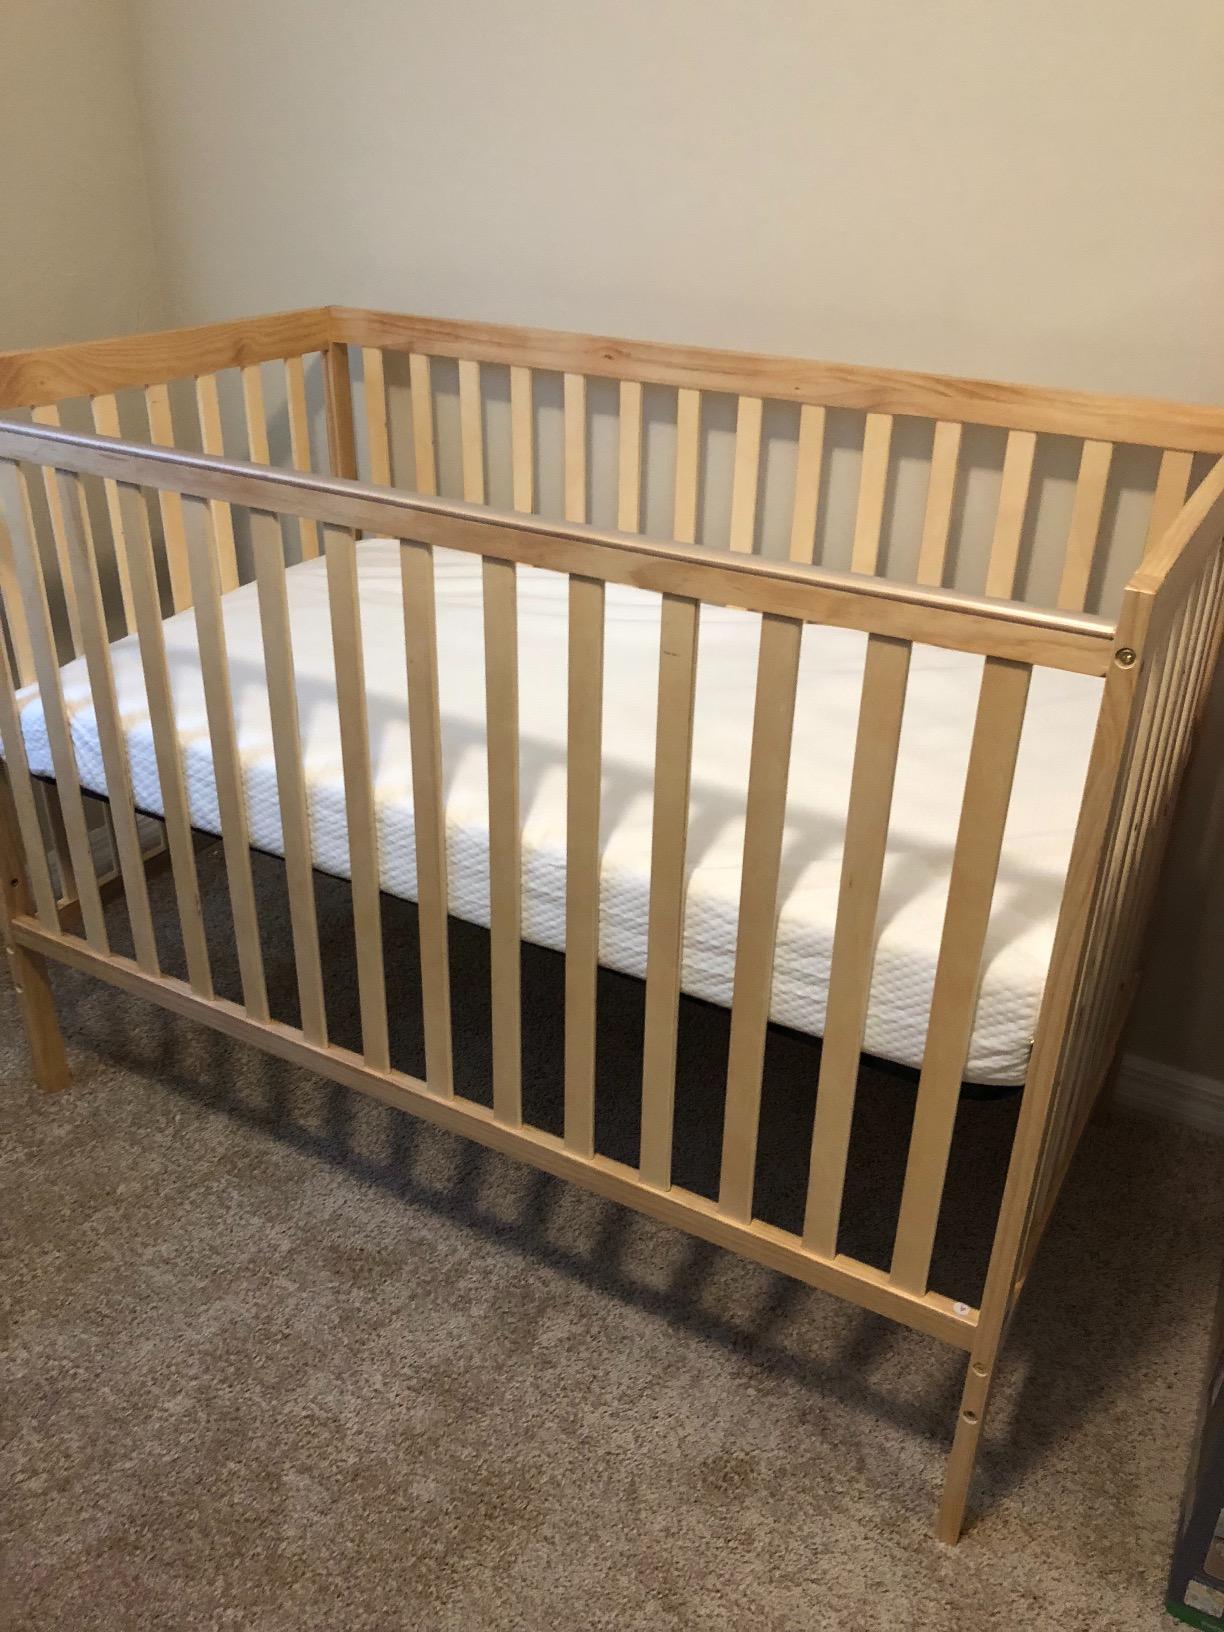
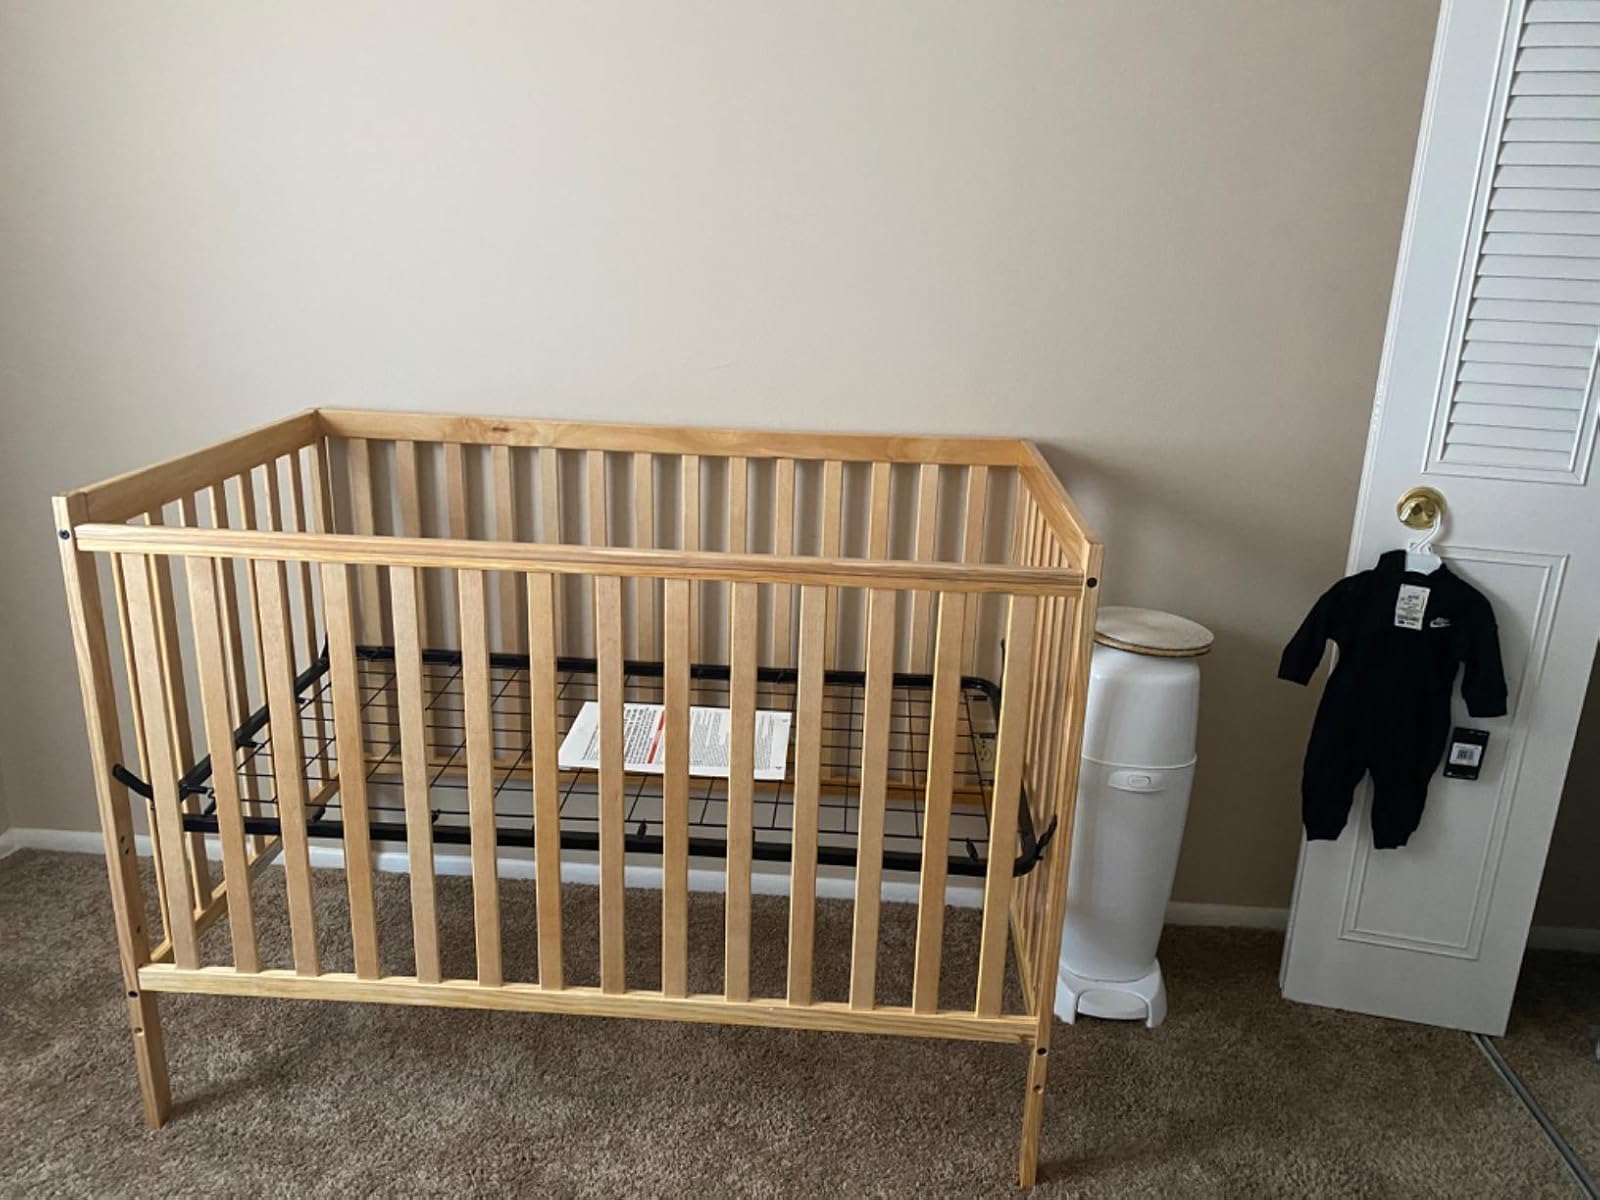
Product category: products_crib
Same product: yes